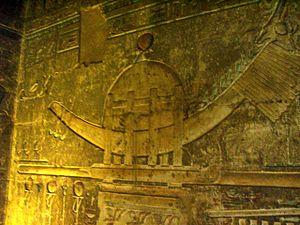
Relief représentant la barque sacrée Hénou de Sokar - Temple d'Hathor de Deir el-Medineh
Les Mystères d'Osiris sont des festivités religieuses célébrées en Égypte antique en commémoration du meurtre et de la régénération d'Osiris. Le déroulement des cérémonies est attesté par des sources écrites variées, mais le document majeur est le Rituel des mystères d'Osiris au mois de Khoiak, une compilation de textes du Moyen Empire gravés durant la période ptolémaïque dans une chapelle haute du temple de Dendérah. Dans la religion égyptienne, sacré et secret sont intimement liés. De ce fait, les pratiques rituelles sont hors d'atteinte des profanes, car réservées aux prêtres, seuls habilités à pénétrer dans les sanctuaires divins. Le mystère théologique le plus insondable, le plus empreint de précautions solennelles, est la dépouille d'Osiris. D'après le mythe osirien, cette momie est conservée au plus profond de la Douât, le monde souterrain des morts. Chaque nuit, durant son voyage nocturne, Rê le dieu solaire vient s'y régénérer en s'unissant momentanément à Osiris sous la forme d'une âme unique.